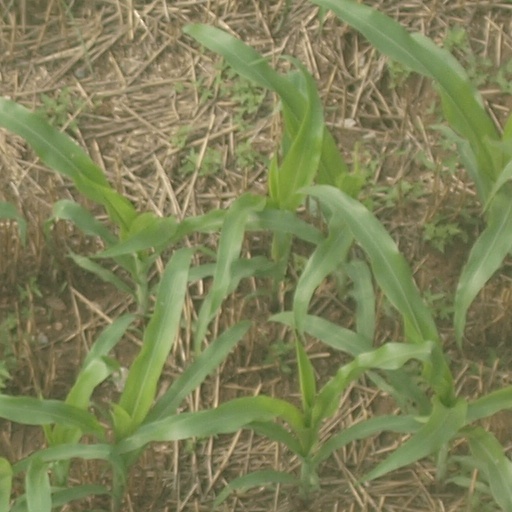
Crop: maize; corn